Syndicate: American Revolt

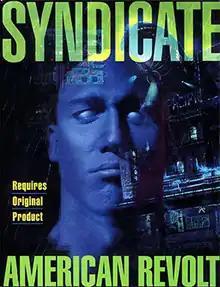
North American MS-DOS cover art

Syndicate: American Revolt is an expansion set designed for the Bullfrog strategy game "Syndicate". During the game, the player leads a four-man team of cyborgs through the streets of a dark, dystopian world and through 21 difficult missions.